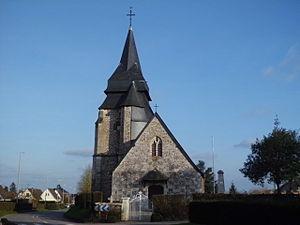
Bosc-Guérard-Saint-Adrien est une commune française située dans le département de la Seine-Maritime en région Normandie.